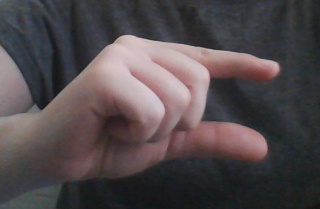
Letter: dal